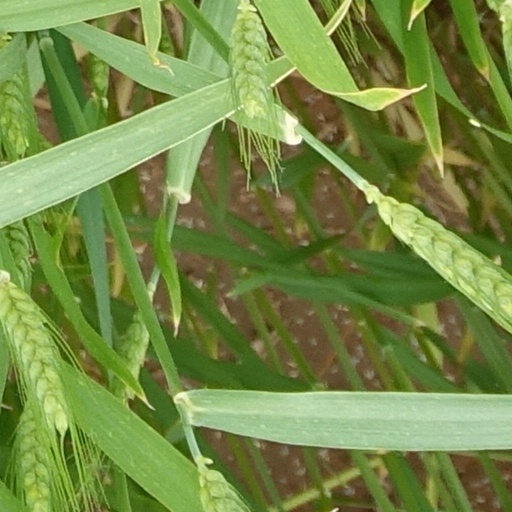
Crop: wheat